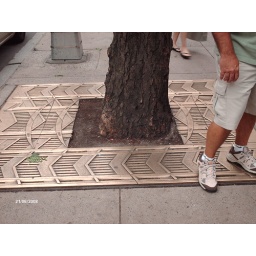
I love the care taken in decor, even around base of tree